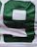
Number: 9